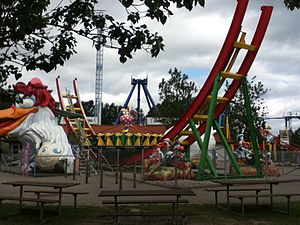
BonBon-Land / Galleri
BonBon-Lands forlystelse Alba-Tossen fik ny bemaling til sæson 2011.
BonBon-Land er en forlystelsespark beliggende ved Holme-Olstrup i Sydsjælland.